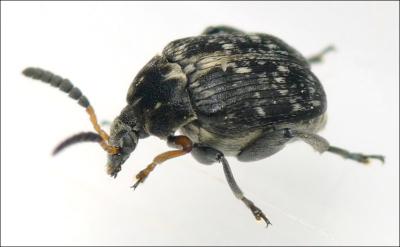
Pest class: pea_weevil